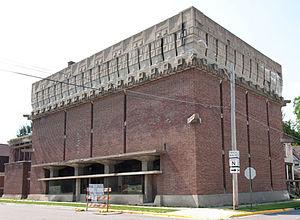
Cet article propose une liste exhaustive des réalisations de Frank Lloyd Wright. Huit d'entre elles sont classées sur la liste du patrimoine mondial de l'UNESCO depuis le 7 juillet 2019 au titre des œuvres architecturales du XXᵉ siècle de Frank Lloyd Wright.